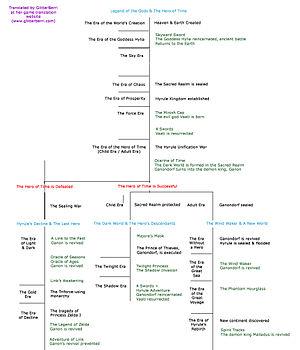
Le royaume d’Hyrule est le royaume imaginaire qui sert de cadre à la plupart des opus de la série de jeux vidéo The Legend of Zelda créée par Shigeru Miyamoto et Takashi Tezuka de la société japonaise Nintendo.